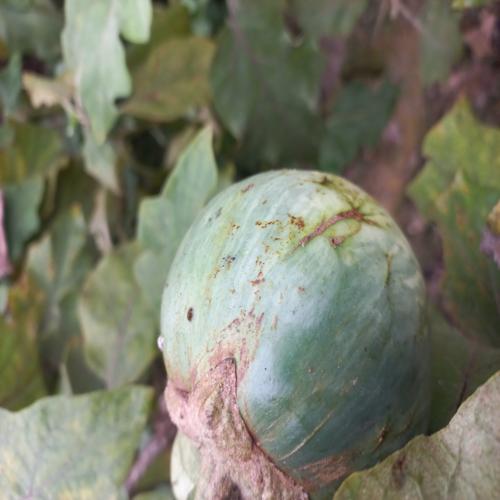
Label: Shoot and Fruit Borer